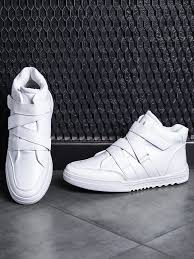
Label: Sneaker